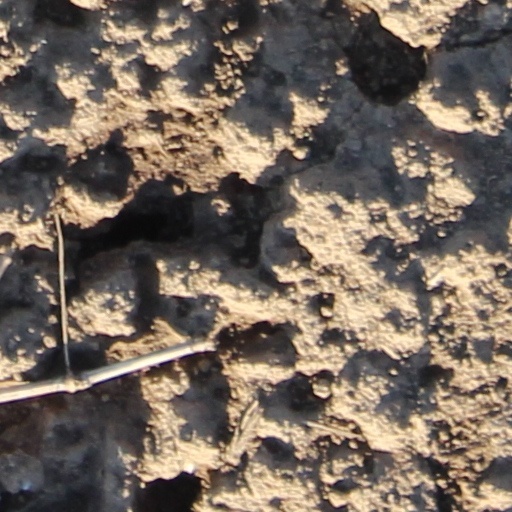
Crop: wheat